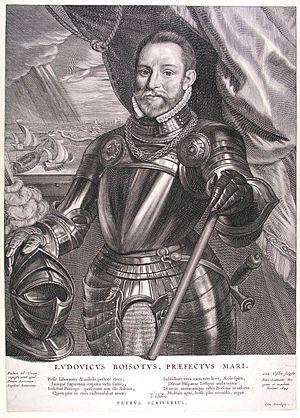
Louis de Boisot, né à Bruxelles vers 1530, mort dans l'Escaut oriental le 27 mai 1576, seigneur de Ruart, était un amiral de la flotte des Gueux de la mer durant la Guerre de Quatre-Vingts Ans.